Jean Shepard

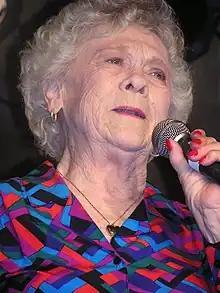
Shepard performing at a benefit event, 2006

Shepard's restored commercial success at age 40 was partly due to Butler's new production that featured upbeat tempos and hand-clapping background effects. Her music's lyrical content also shifted away towards subjects of devotion and romance. Such themes were noticed in her follow-up studio album "I'll Do Anything It Takes" (1974). The disc reached number 21 on the US country survey. Both of her singles from the album reached the US country top 20 in 1974: "I'll Do Anything It Takes (To Stay with You)" and "At the Time". The latter was also penned by Bill Anderson, who also wrote her next two singles in 1975: "Poor Sweet Baby" and "The Tip of My Fingers". Both songs reached the US country songs top 20 and were featured in Shepard's next studio album, dedicated to Anderson, titled "Poor Sweet Baby...And Ten More Bill Anderson Songs". It reached the top 50 of the US country chart.